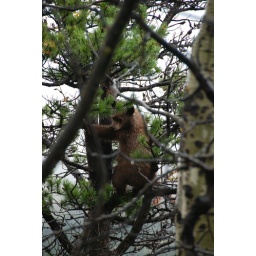
UP in the tree beside the road, we spotted this cinnamon bear cub